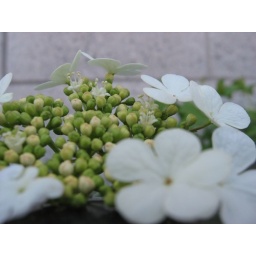
Random flower I found in the court house parking lot.